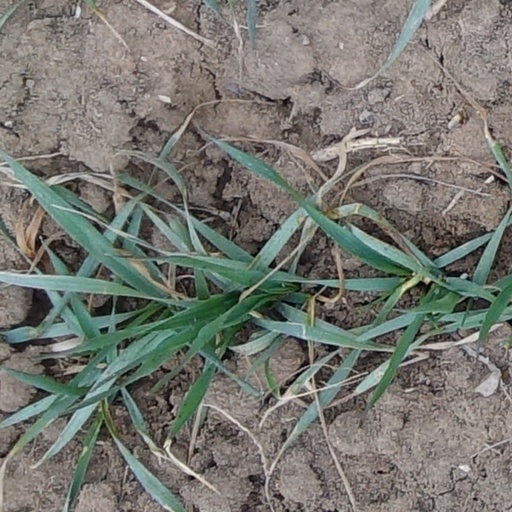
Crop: wheat